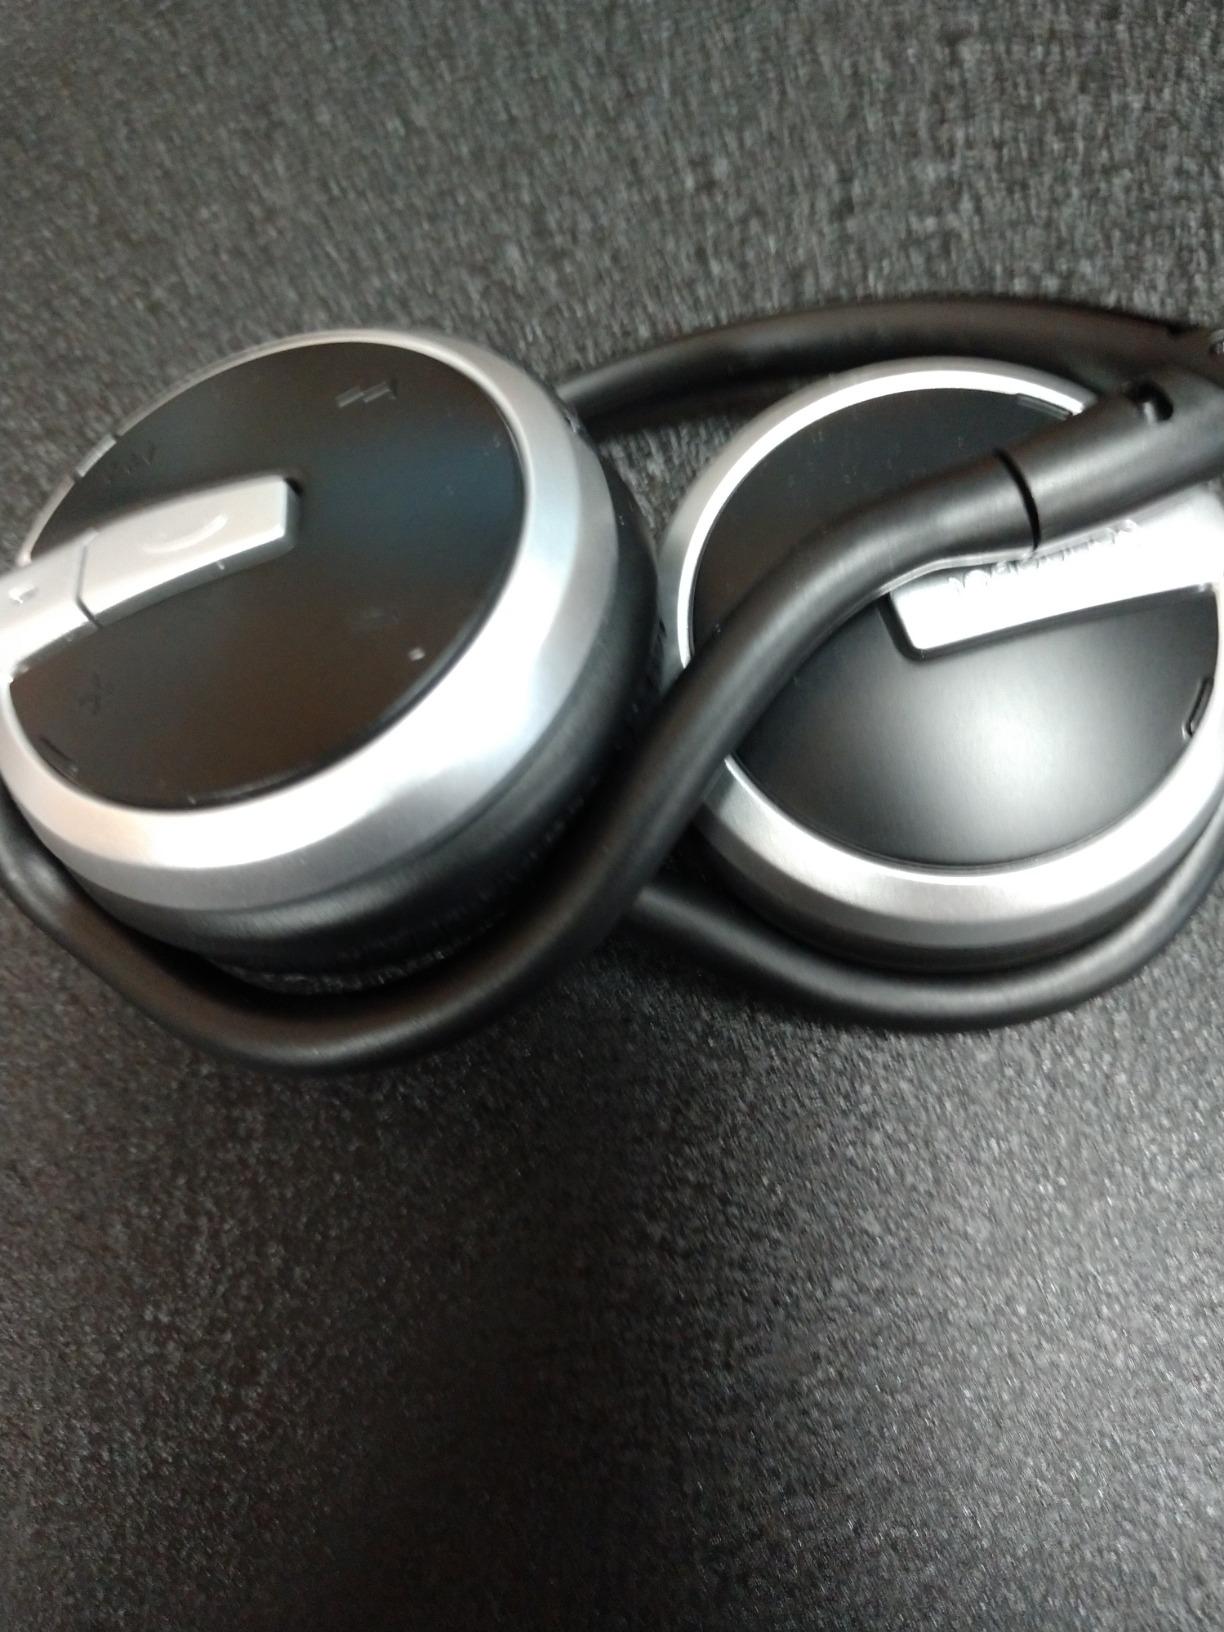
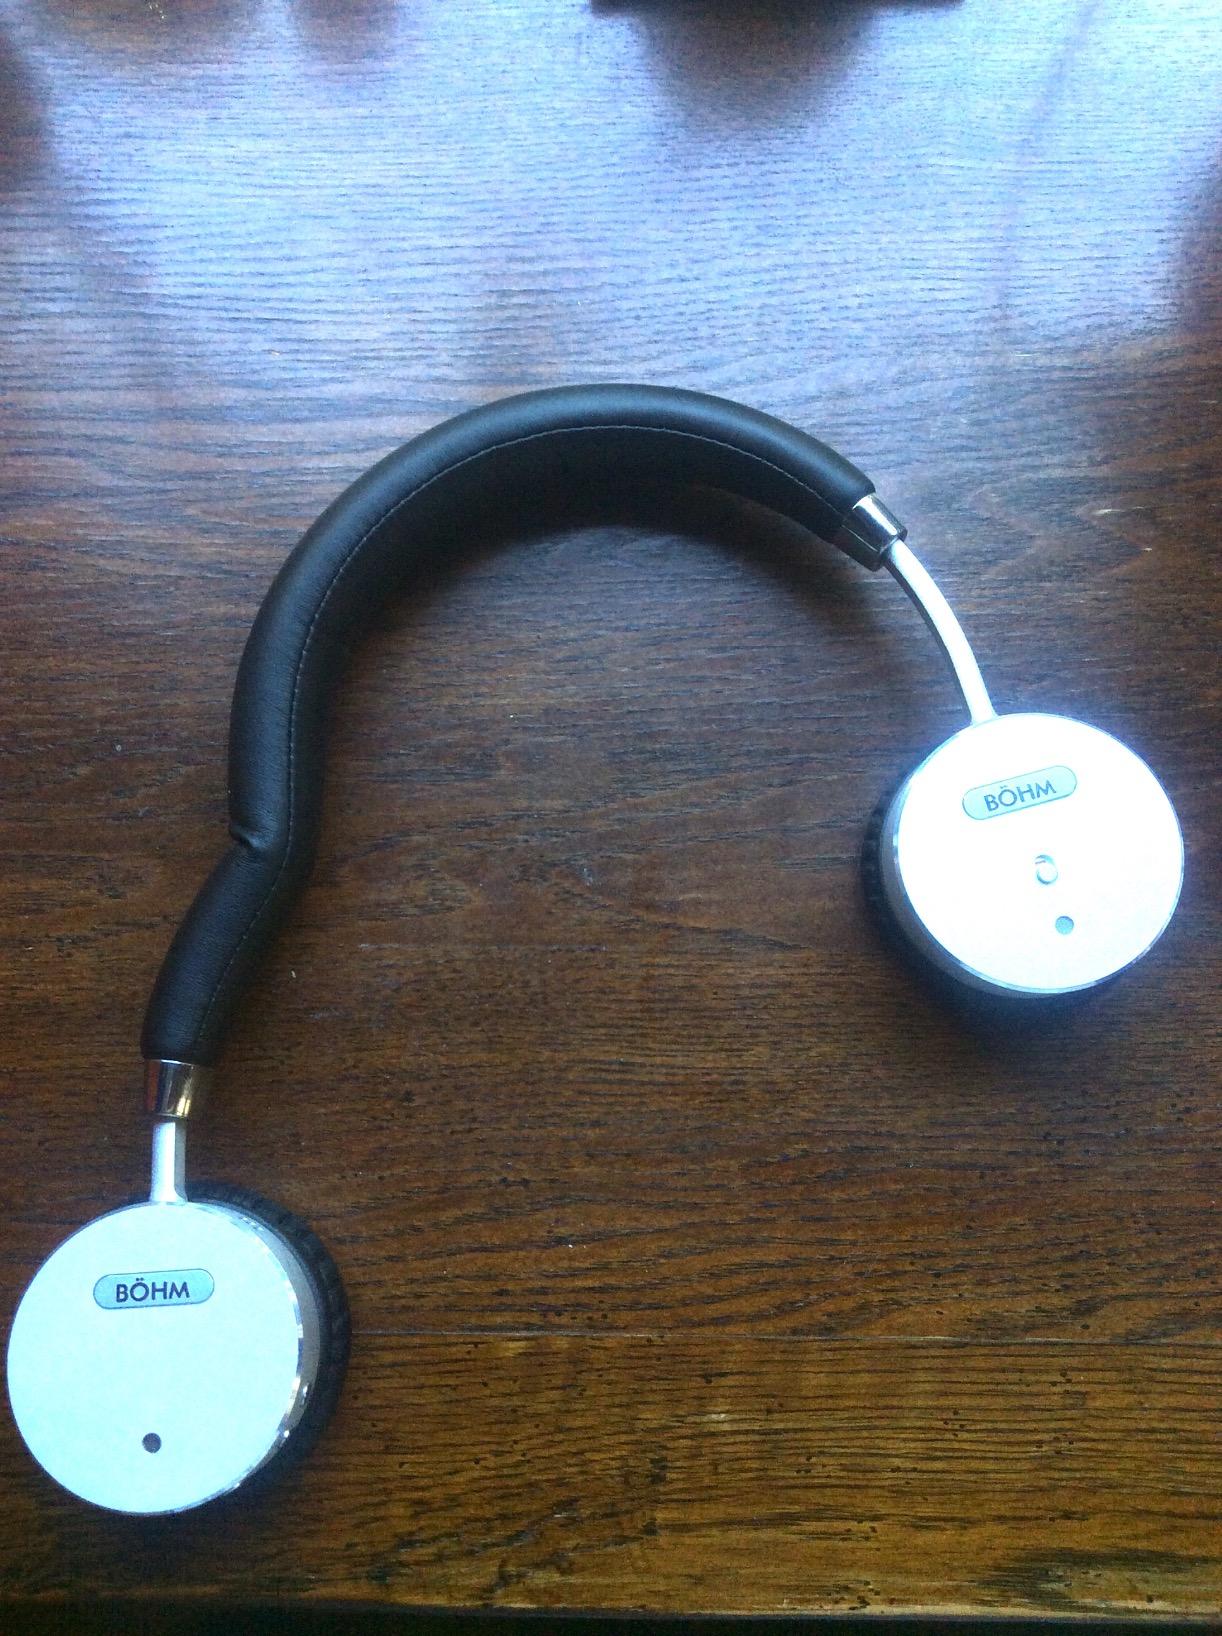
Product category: headphones
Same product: no